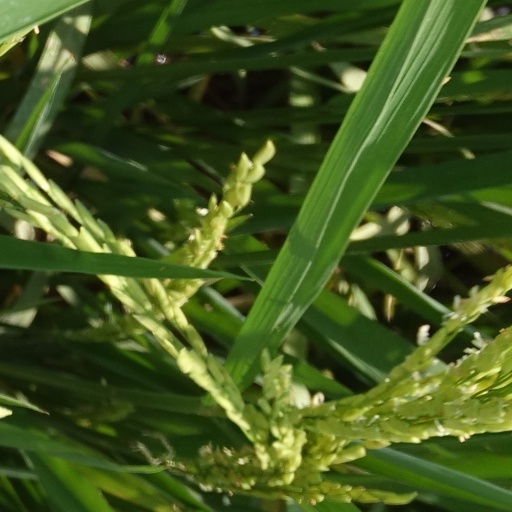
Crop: rice